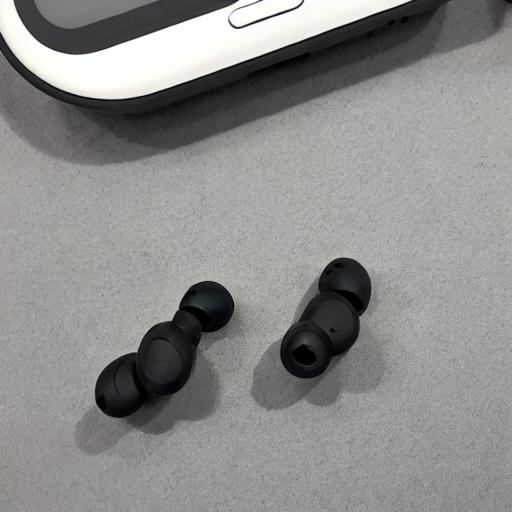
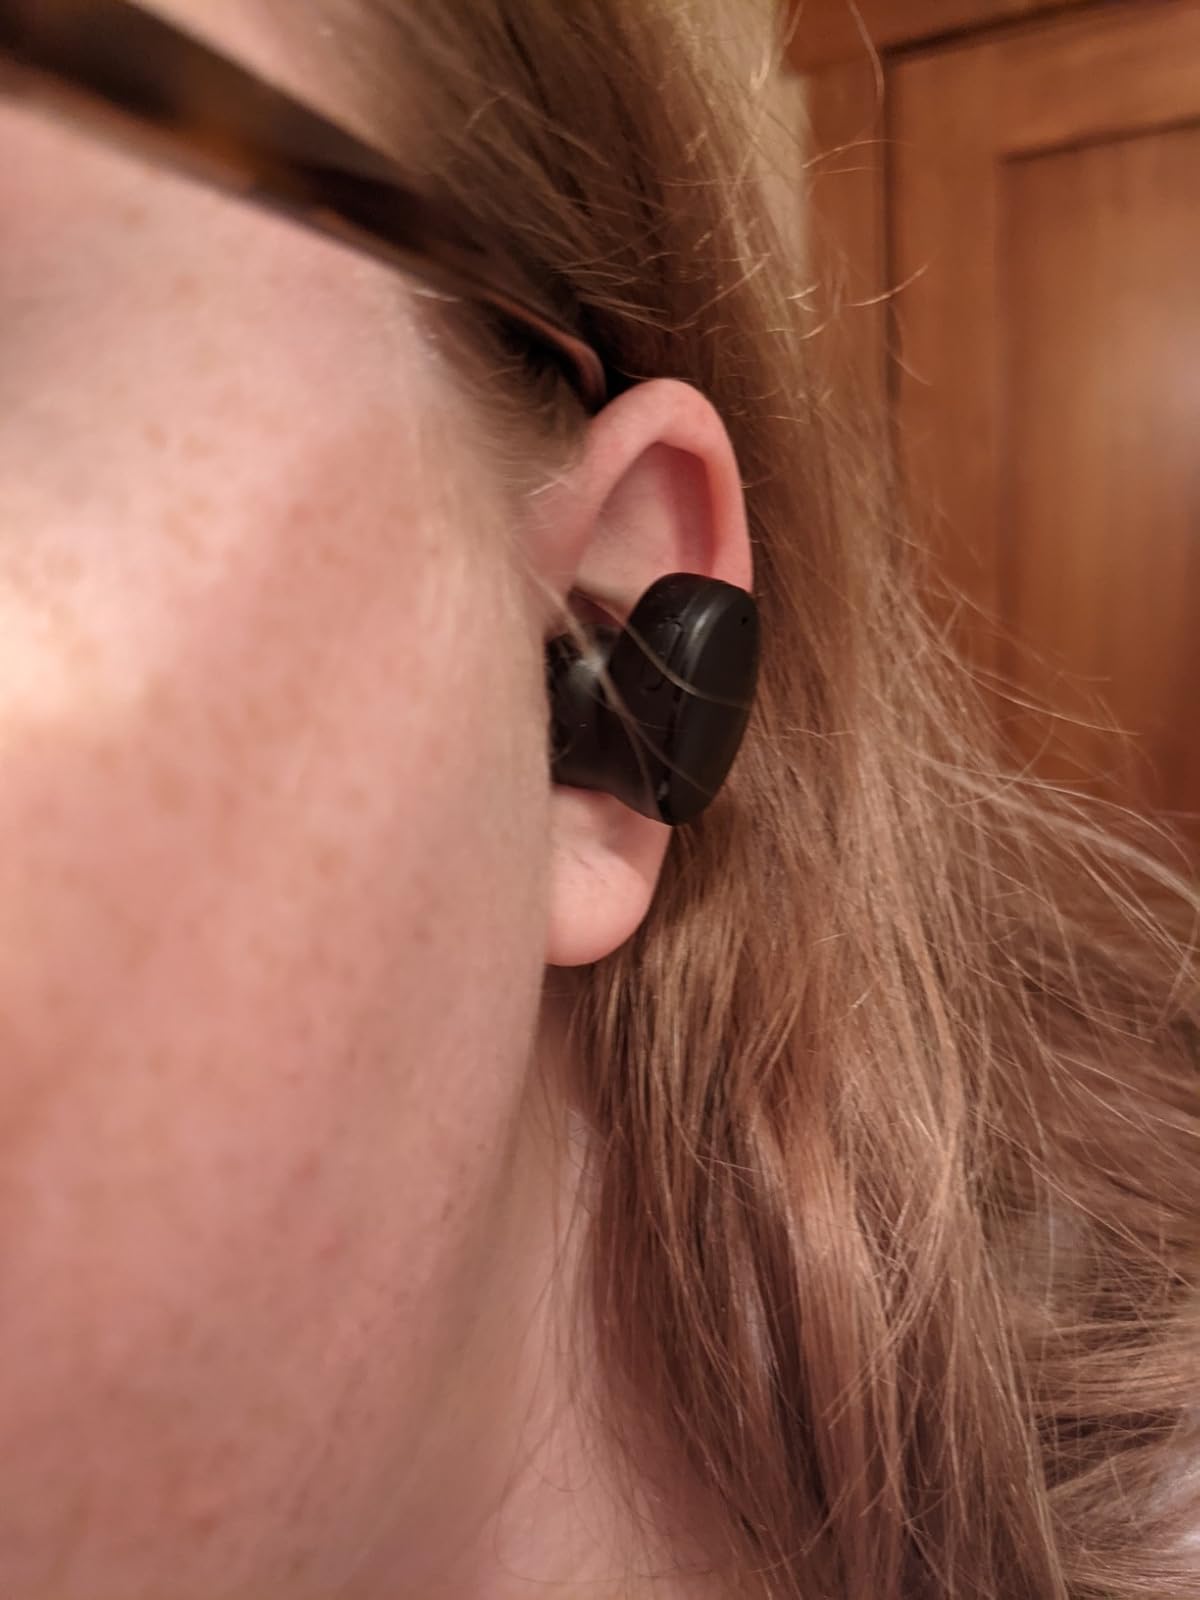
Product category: earbuds
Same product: no